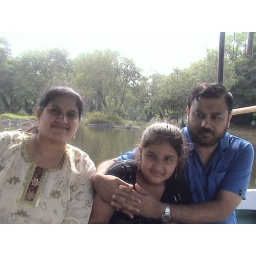
Crossing Cauvery by boat to see the elephants